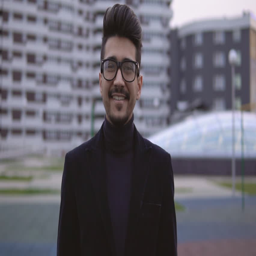
portrait of young stylish businessman in glasses and looking at the camera .